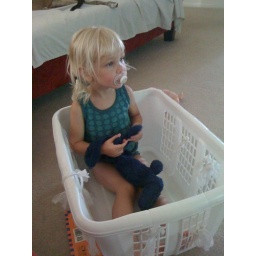
The best place in the house to watch TV